Alyssa Thompson

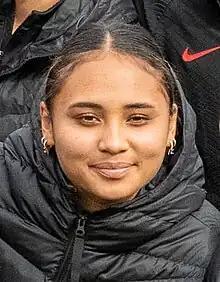
Thompson in 2023

On May 3, 2024, in Angel City's first game against the Utah Royals, Thompson made her third assist of the season, and became the youngest player in NWSL history and the first player for Angel City to record assists in three consecutive matches. On May 18, 2024, in an away match against Washington Spirit, Thompson started alongside her younger sister Gisele, which marked the first time in NWSL history that two sisters had been named to the starting lineup of the same team. Thompson converted her first penalty kick for Angel City on August 1, 2024, in a shootout against San Diego Wave FC during the 2024 NWSL x Liga MX Femenil Summer Cup to ensure a spot in the knockout stage of the tournament. Thompson also convereted her first non-shootout penalty for Angel City a few weeks later in a friendly against Liga MX Femenil team FC Juárez on August 18, 2024, her first goal of the 2024 season.